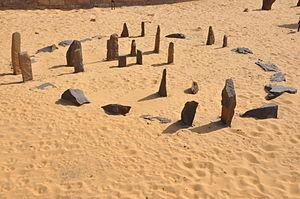
L'astronomie mégalithique est la représentation architecturale des calendriers solaires, solstices, équinoxes et événements astraux dans l'agencement des sites mégalithiques. Un mégalithe est constitué d’une ou plusieurs pierres de grandes dimensions, érigées sans l’aide de mortier ni de ciment pour fixer la structure.
Nabta Playa est un site, localisé dans une zone actuellement désertique, à l'ouest d'Abou Simbel, qui fut occupé à partir du IXᵉ millénaire avant notre ère par une population néolithique qui pratiquait la céramique, mais aussi la chasse, la collecte du sorgho parmi d'autres céréales et légumineuses sauvages et, peut-être, un peu d'élevage en complément.